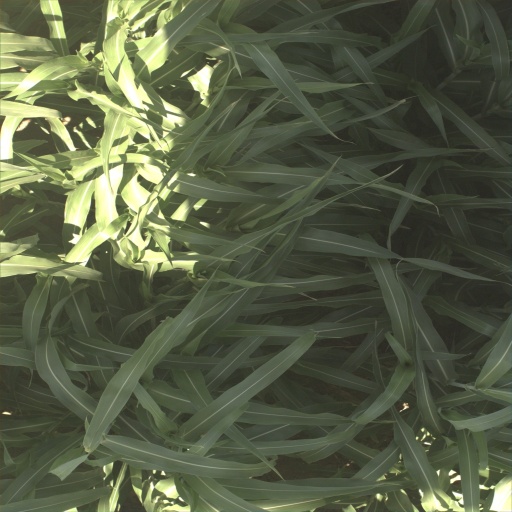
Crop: sorghum